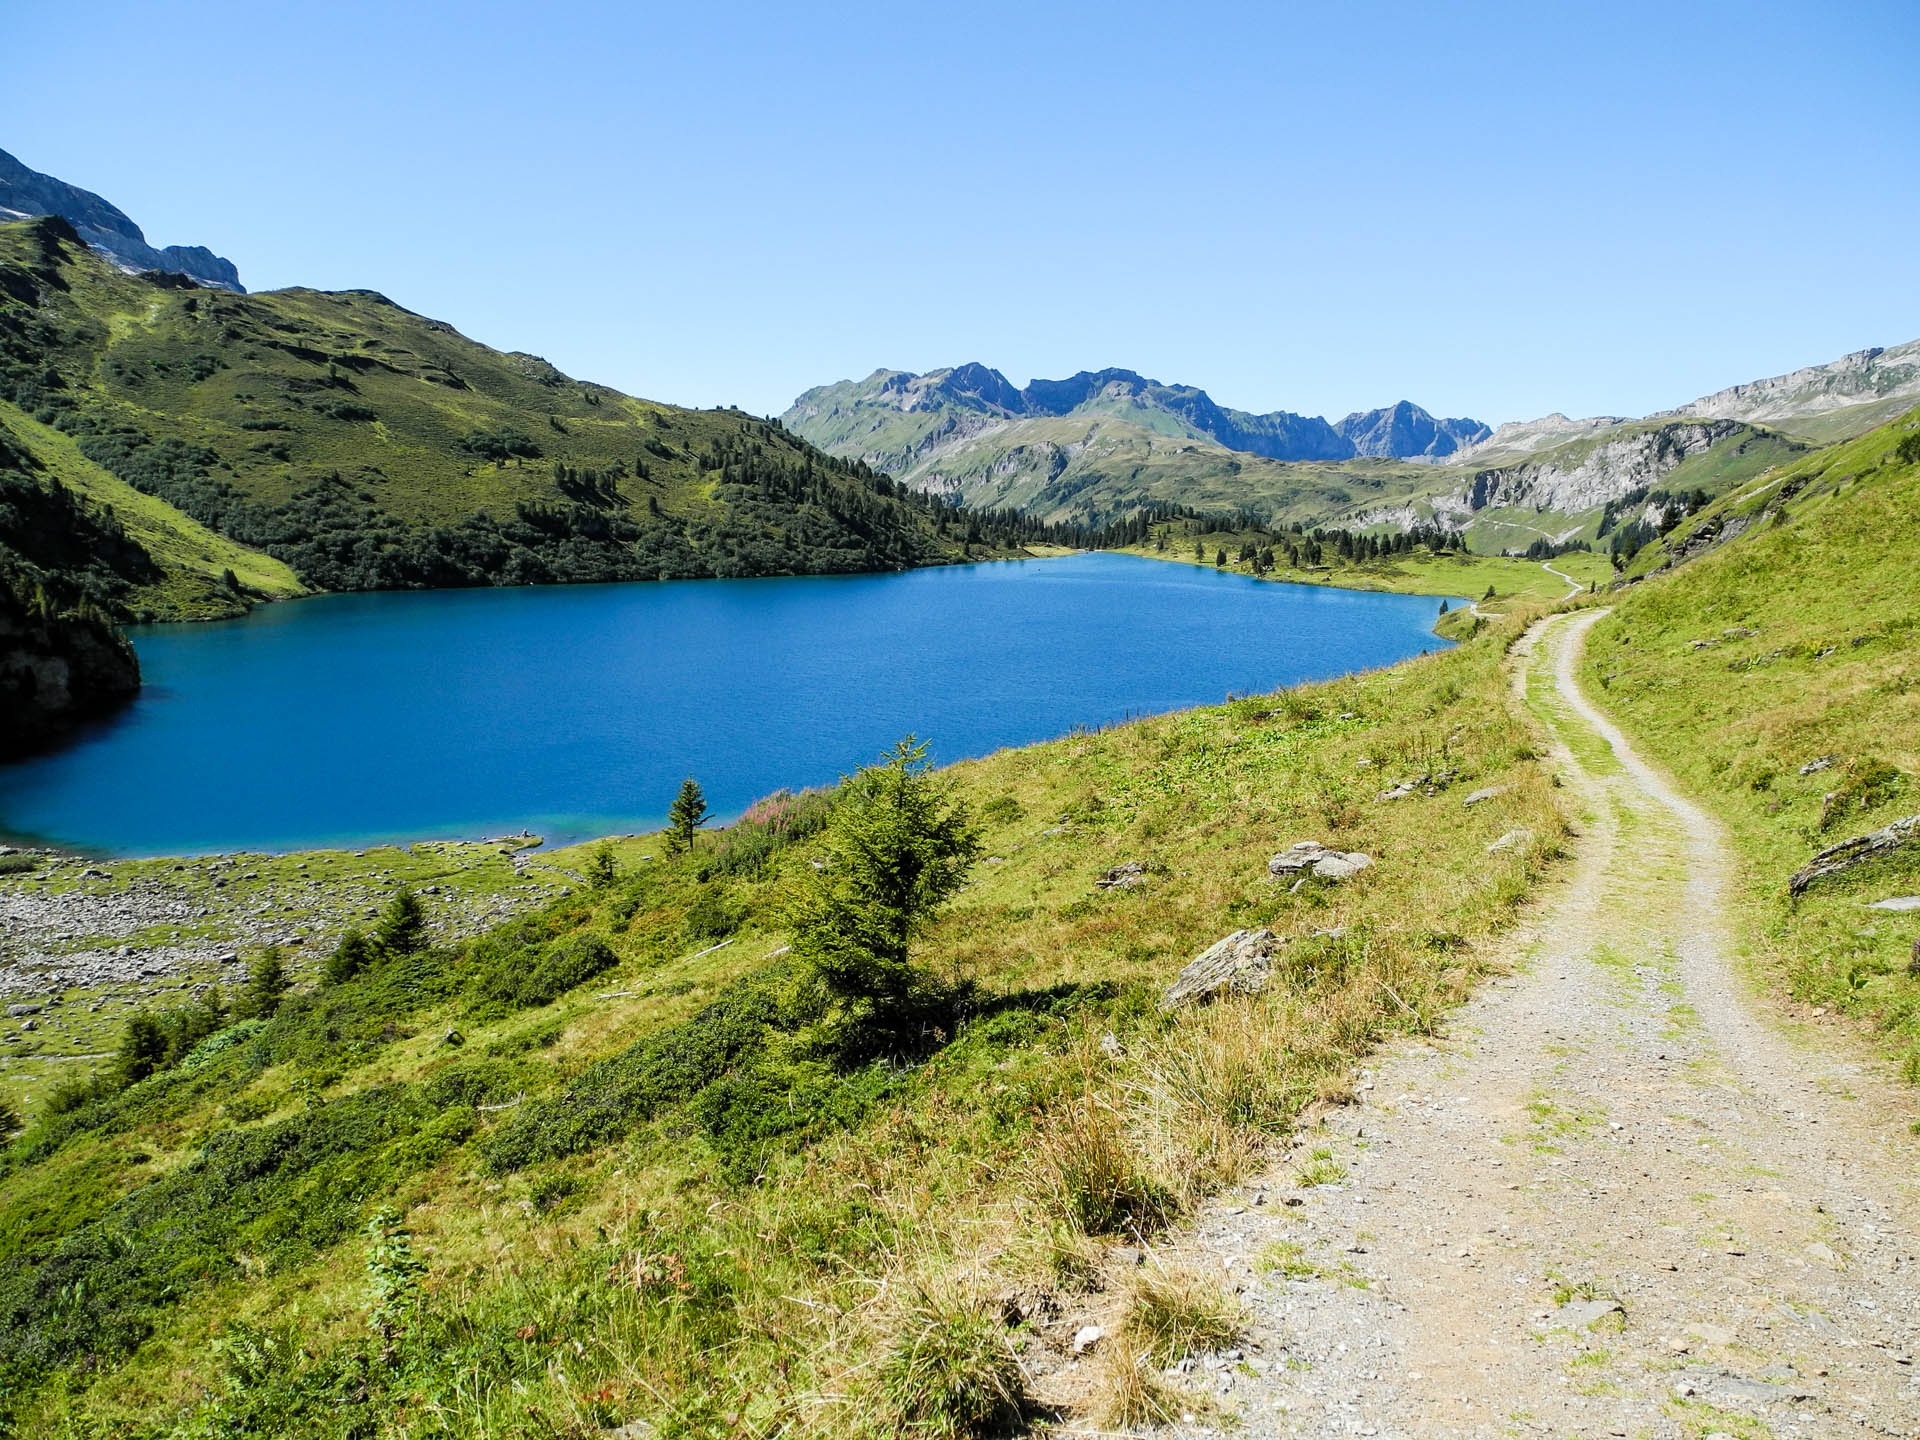
nature, walking, mountain, trail, meadow, hill, lake, adventure, valley, mountain range, alpine, reservoir, highland, ridge, body of water, mountain summit, mountains, plateau, switzerland, bergsee, fell, loch, crater lake, tarn, mountain hut, alpine lake, mountain pass, melchseefrutt, berghaus, mountainous landforms